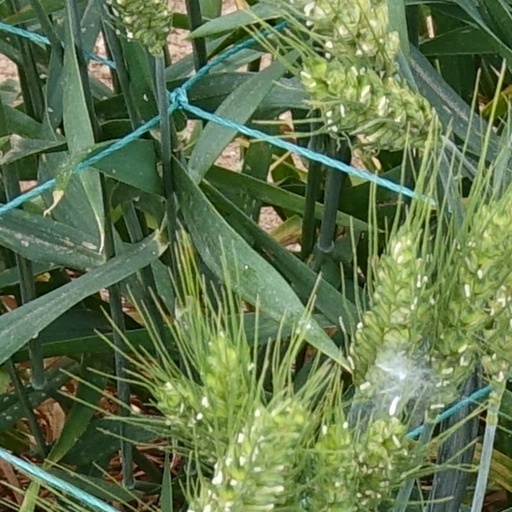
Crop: wheat